Bixby Bridge

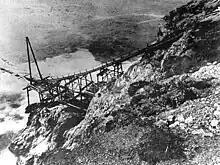
Bixby Landing in 1911—known then as Hamilton's Landing on Mill Creek—was used to transport supplies and products to and from ships off shore.

The bridge was completed on October 15, 1932, although the highway was not finished for another five years. At its completion, the bridge cost $199,861 and, at , was the longest concrete arch span on the California State Highway System. The bridge was necessary to complete the two-lane road which opened in 1937 after 18 years of construction. The completion of construction was celebrated with a ribbon-cutting ceremony led by Dr. John L.D. Roberts, who had conceived of the need for the road.